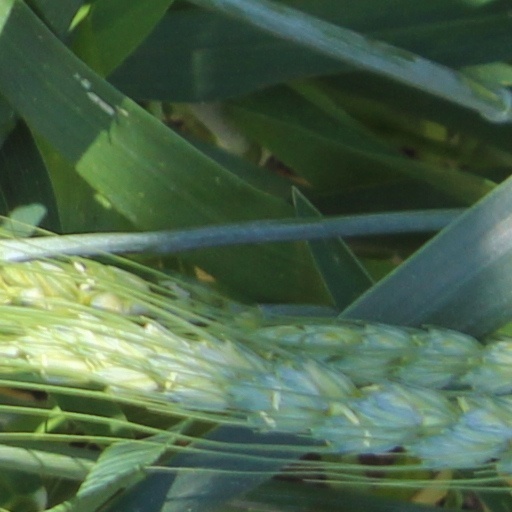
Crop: wheat